Vestnes Municipality

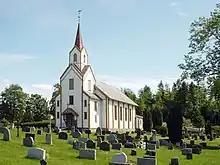
Vestnes Church

The Church of Norway has five parishes within Vestnes Municipality. It is part of the Indre Romsdal prosti (deanery) in the Diocese of Møre.